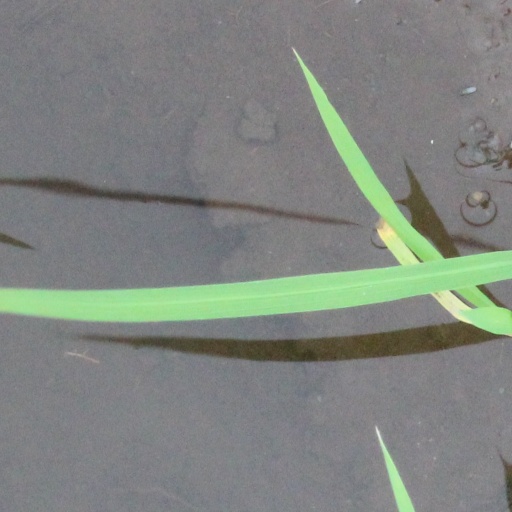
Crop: rice